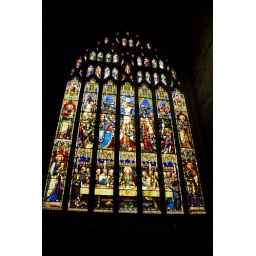
One of the many stained glass windows in St Nicolas' Cathedral in Newcastle.